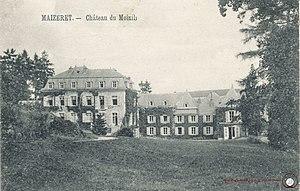
Jules Van Dievoet, né à Bruxelles le 7 mars 1844 et décédé le 2 mars 1917, chevalier de l'Ordre de Léopold, est un juriste et avocat à la Cour de Cassation de Belgique. Il est le fils d'Auguste Van Dievoet, également avocat à la Cour de Cassation et historien du droit réputé.
Le château du Moisnil est un château situé dans le village de Maizeret.